Kingsland (Chimney Corner, Virginia)

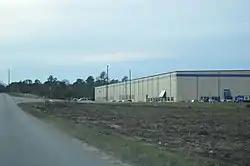
Site of the plantation

Kingsland, also known as Richmond View, was a historic plantation house located at Chimney Corner, Chesterfield County, Virginia. It was built about 1805, and consisted of a -story, frame structure with a rear ell. The main section measured 20 feet by 40 feet and the rear ell extended 55 feet. The house featured a center chimney. Also on the property was a contributing smokehouse. It was moved and reconstructed in 1994.